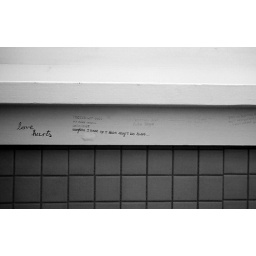
Writing found on a bathroom wall in Queens, NY.